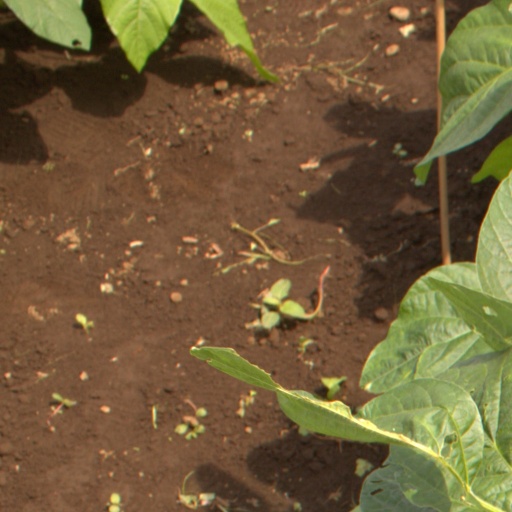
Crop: soybean